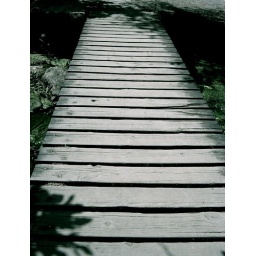
bridge above hermon river